Architecture of Canada

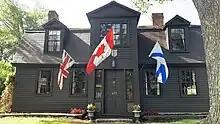
The de Gannes-Cosby house (1708) in Annapolis Royal, Nova Scotia, was constructed in the Acadian style

The settlers of the rural areas along the St. Lawrence largely came from Normandy, and the houses they built echoed their roots. The surroundings forced enough differences that a unique style developed, and the house of the New France farmer remains a symbol of French-Canadian nationalism. These were rectangular structures of one storey, but with an extremely tall and steep roof, sometimes almost twice as tall as the house below. This roof design perhaps developed to prevent the accumulation of snow. The houses were usually built of wood, though the surviving ones are almost all built of stone. Landmarks in the rural areas were the churches and the mansion of the seigneurs. The seigneurs built much larger homes for themselves, but rarely were the manors ornate. Each parish had its church, often smaller copies of major churches in Quebec City or Montreal. A unique style of French-Canadian church thus developed.